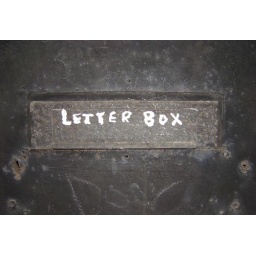
Black door letter box in tipex